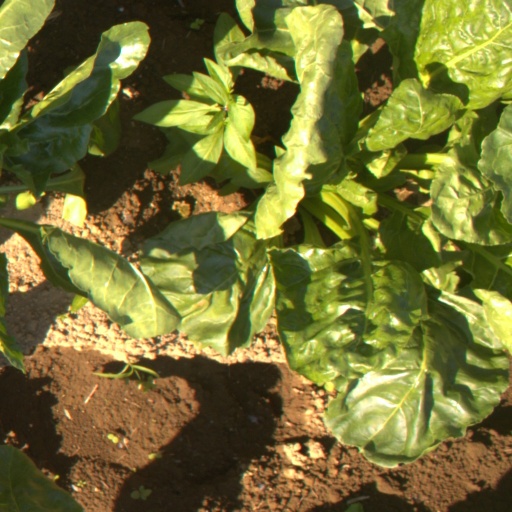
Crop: sugar beet